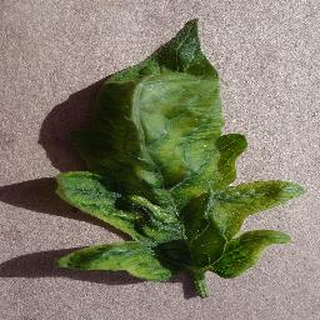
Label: tomato_yellow_leaf_curl_virus